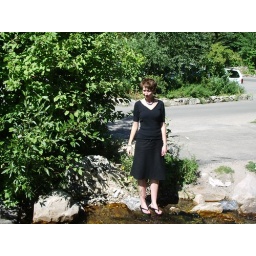
I'm hesitant about sticking my feet in freezing mountain water